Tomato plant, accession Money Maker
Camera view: tilt-top (135 deg); turntable rotation: 150 degrees
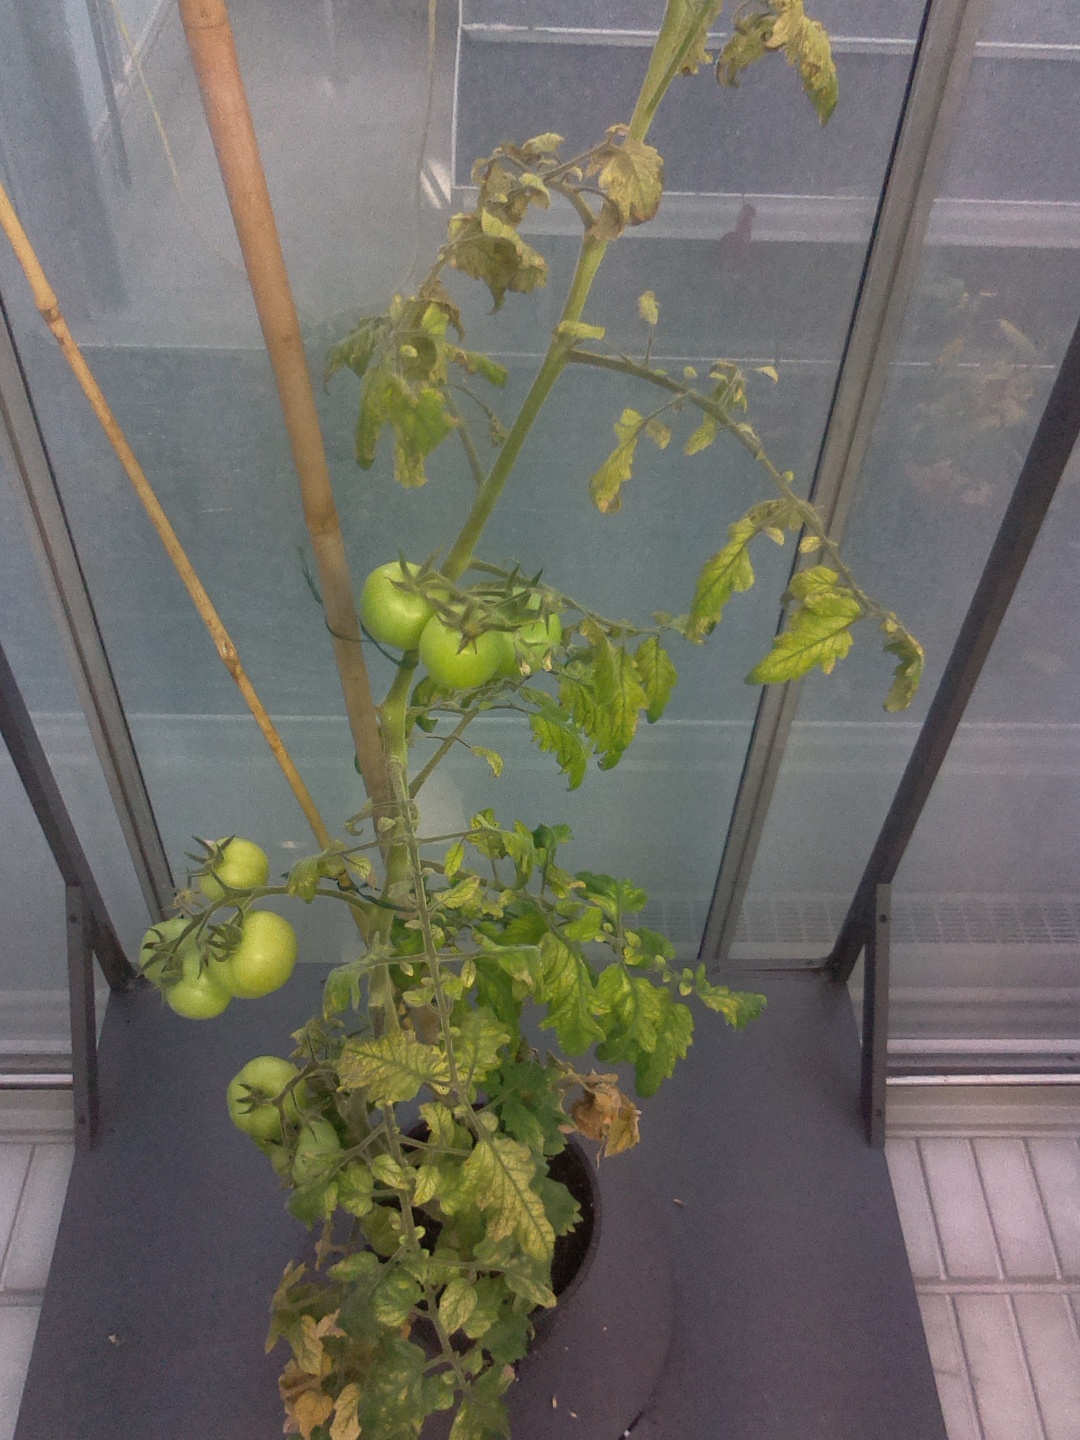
BBCH growth stage 79: 90% -100% of final fruit size